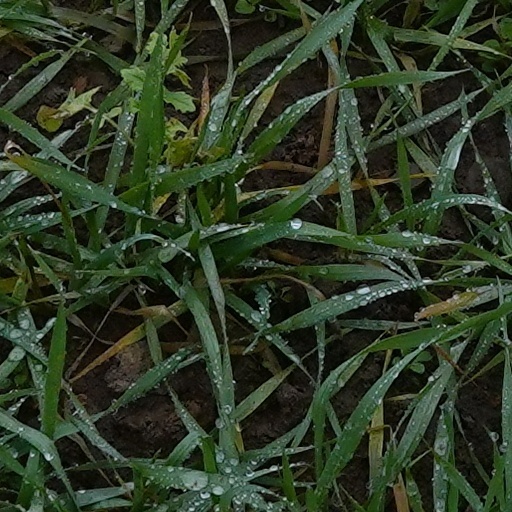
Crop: wheat